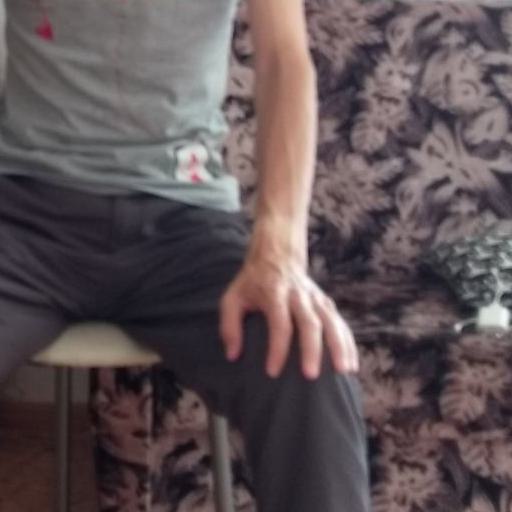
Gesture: no_gesture